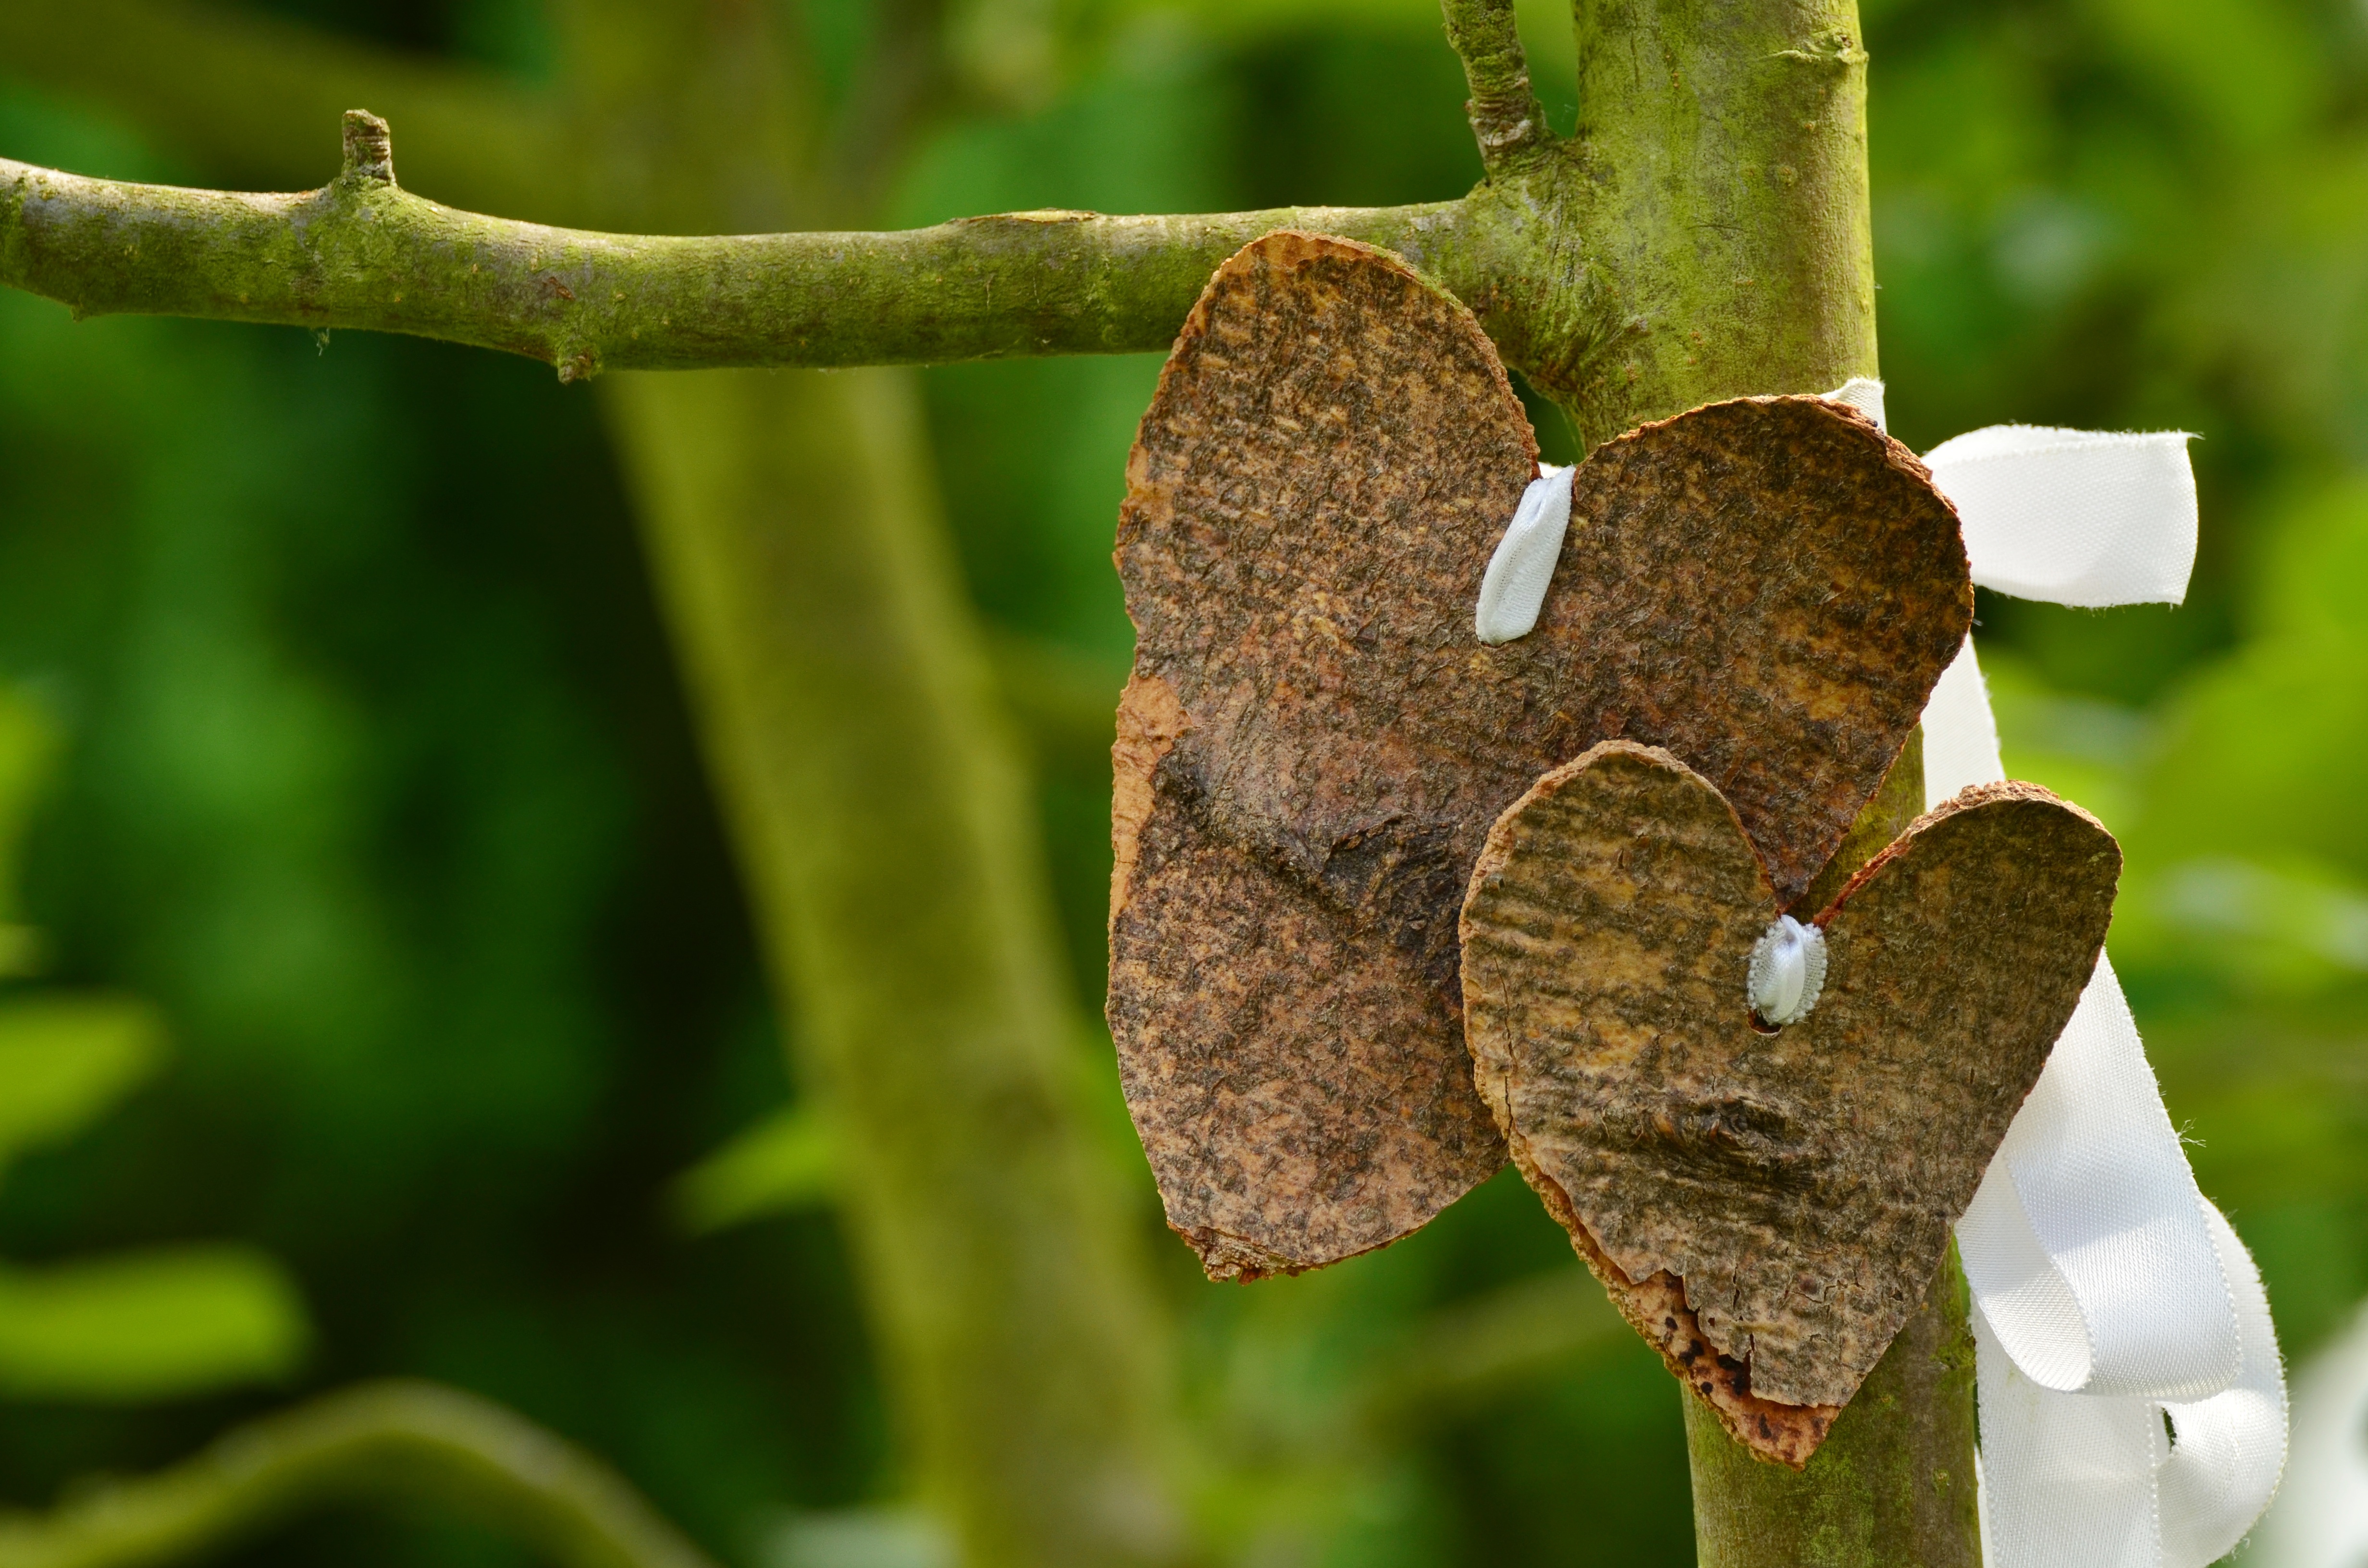
tree, nature, branch, leaf, bark, wildlife, love, heart, green, insect, together, wedding, fauna, invertebrate, relationship, greeting card, macro photography, valentine's day, from russia with love, plant stem, moths and butterflies